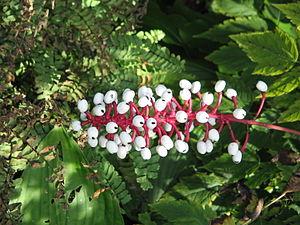
Actaea pachypoda est une plante herbacée pérenne de la famille des Ranunculaceae originaire de l'est de l'Amérique du nord et connue sous le nom d'Actée à gros pédicelles, d'actée blanche, ou de "doll's eye" en raison de la forme de ses fruits vénéneux.